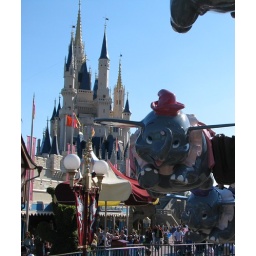
The less-frequently-photographed back of Cinderella Castle, with shiny flying elephants in the foreground.